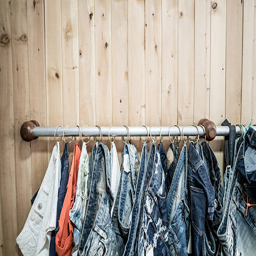
jeans hanging at a clothing store